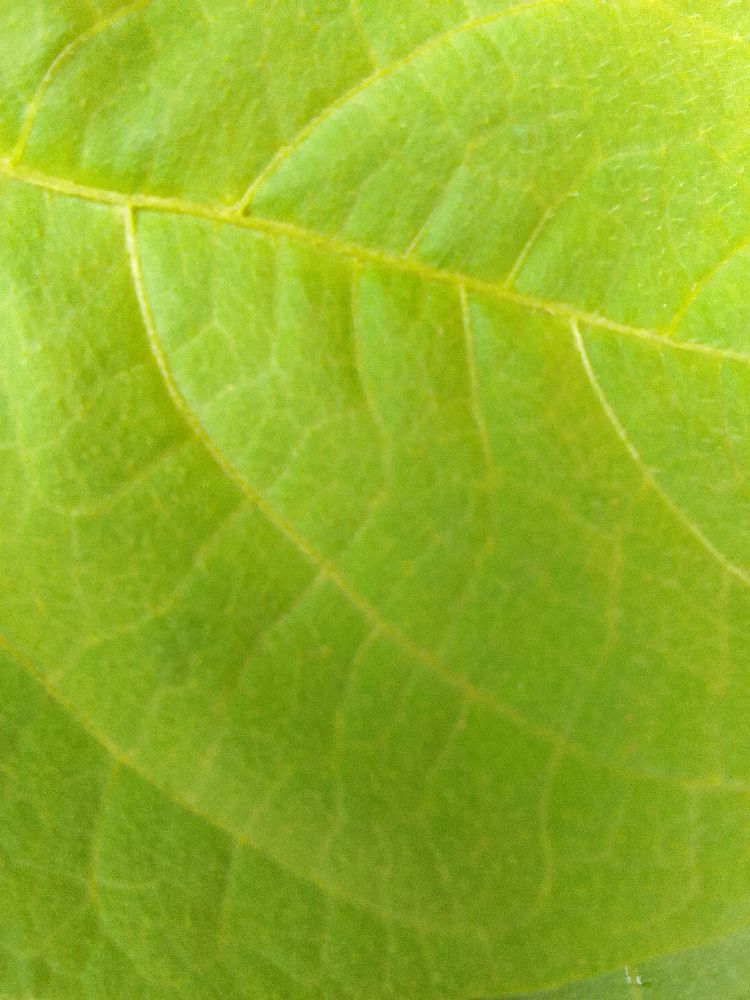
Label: healthy